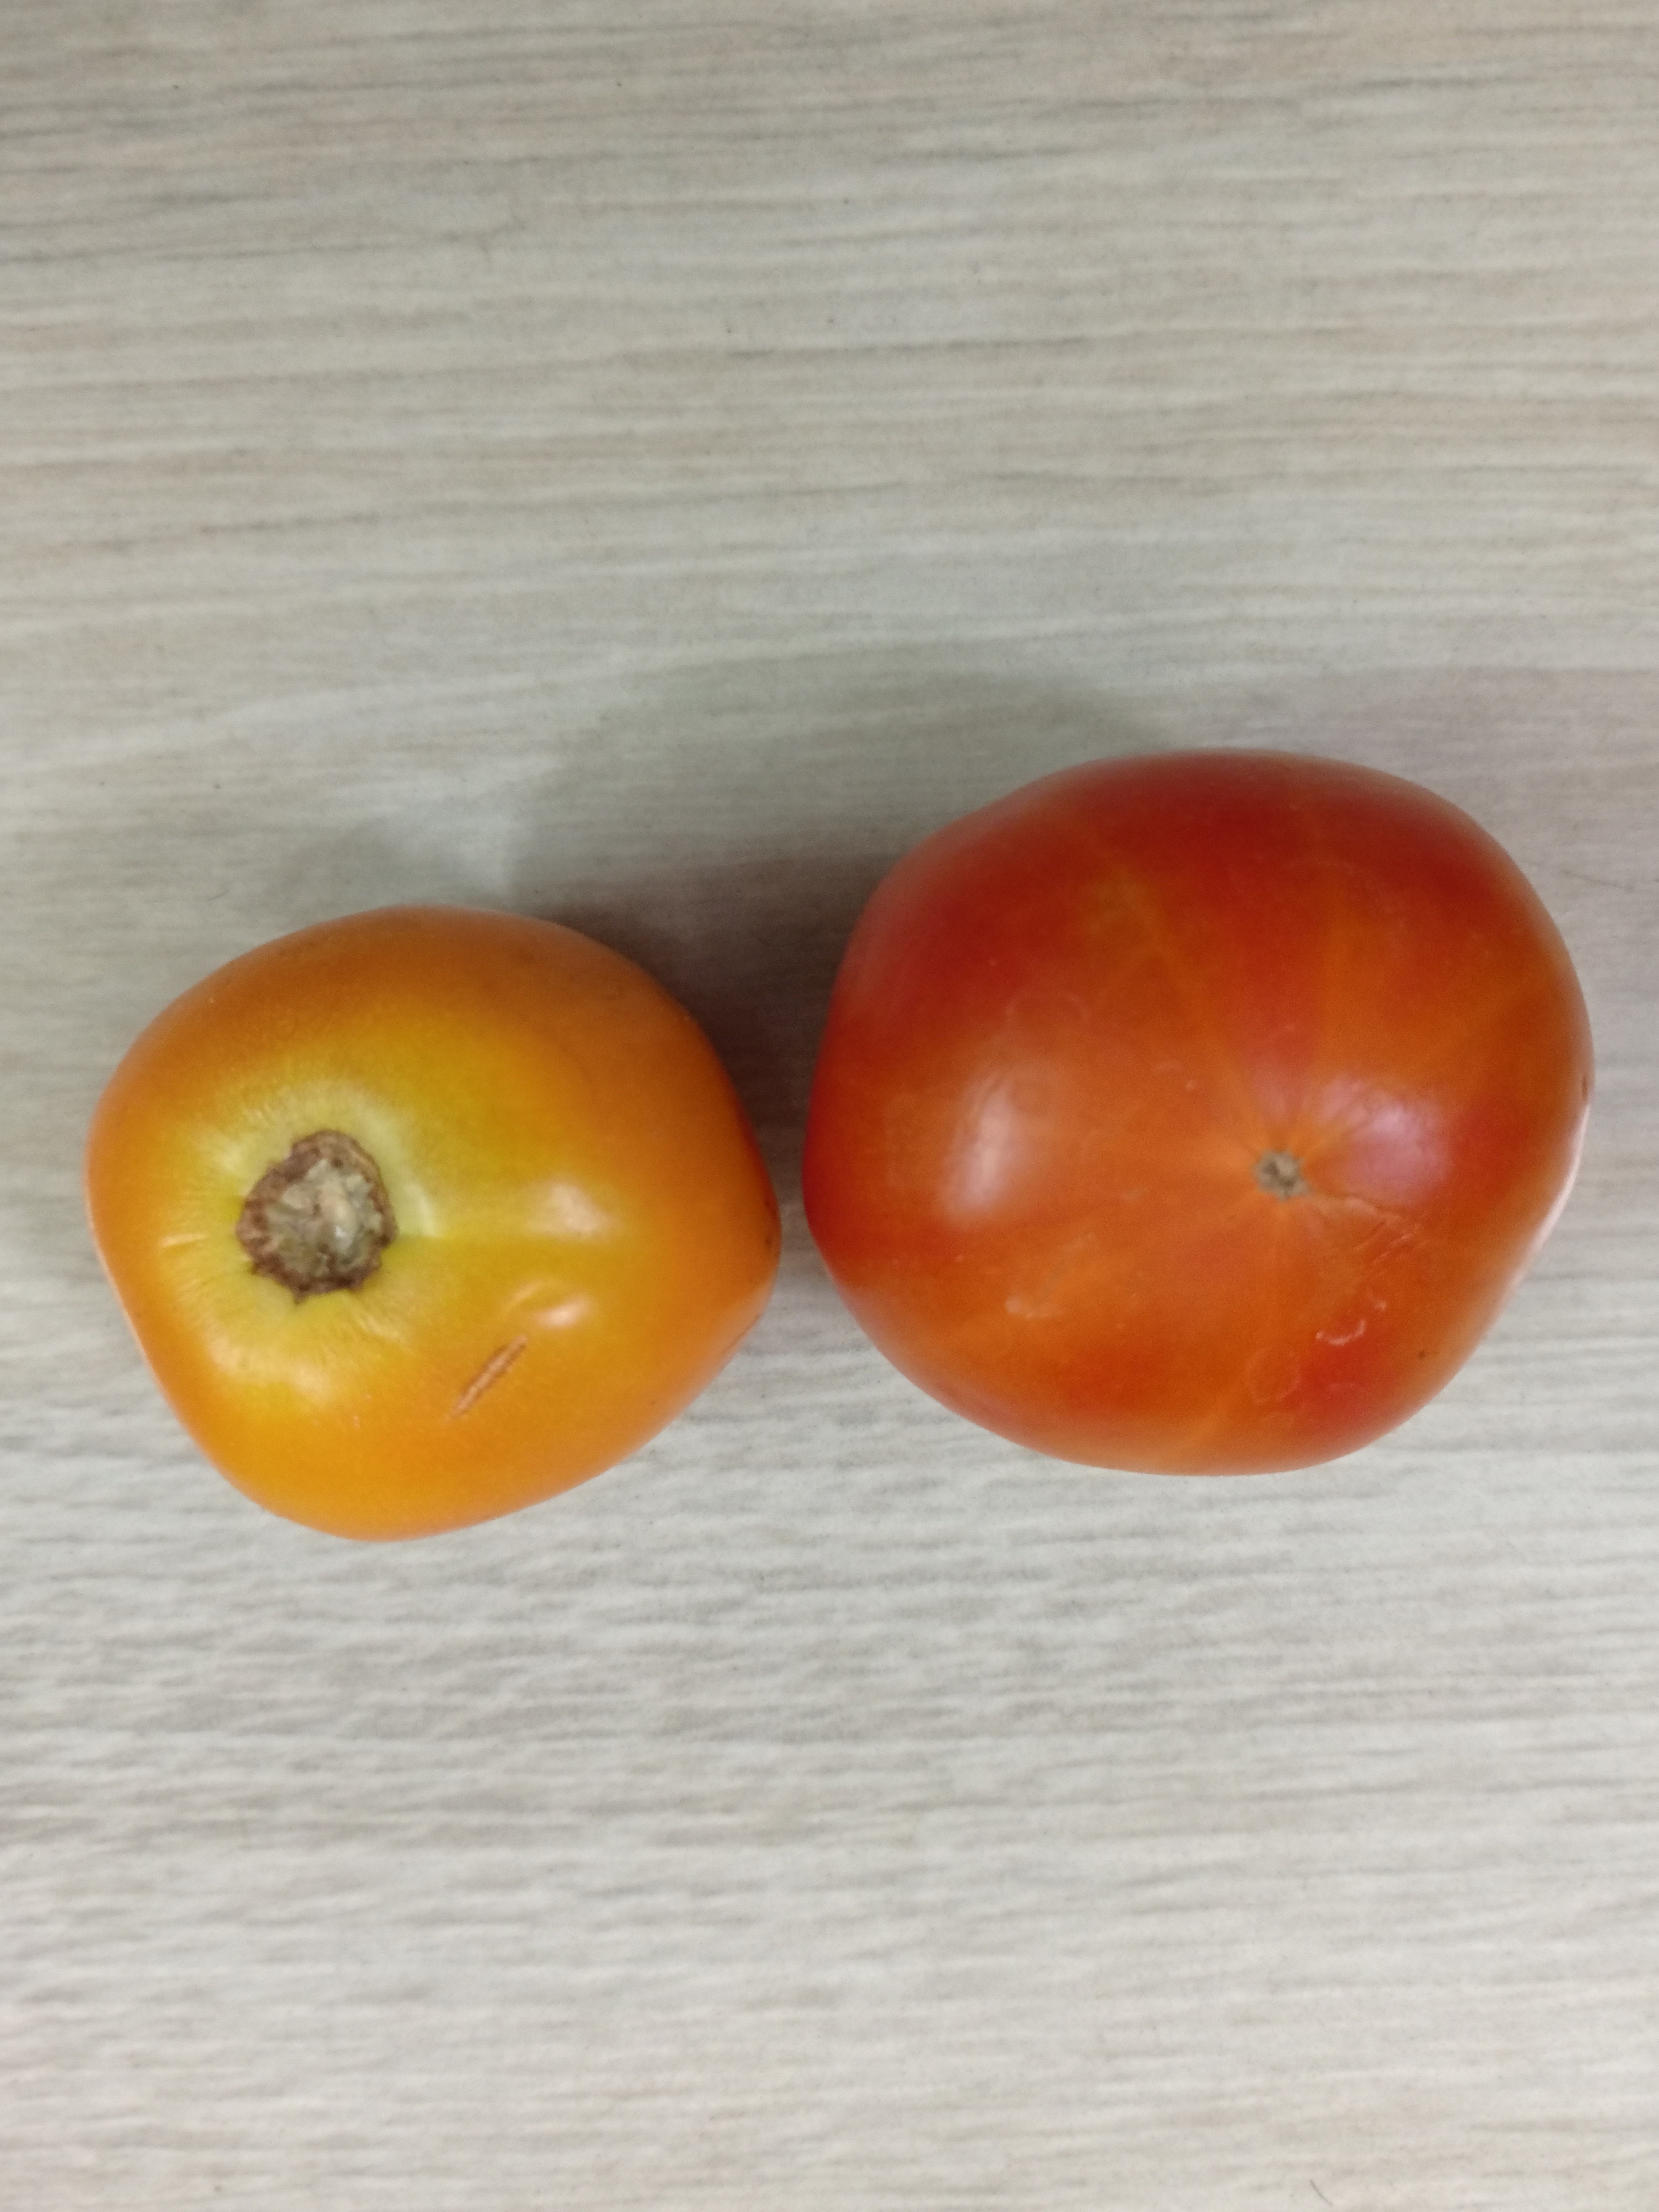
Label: Fresh